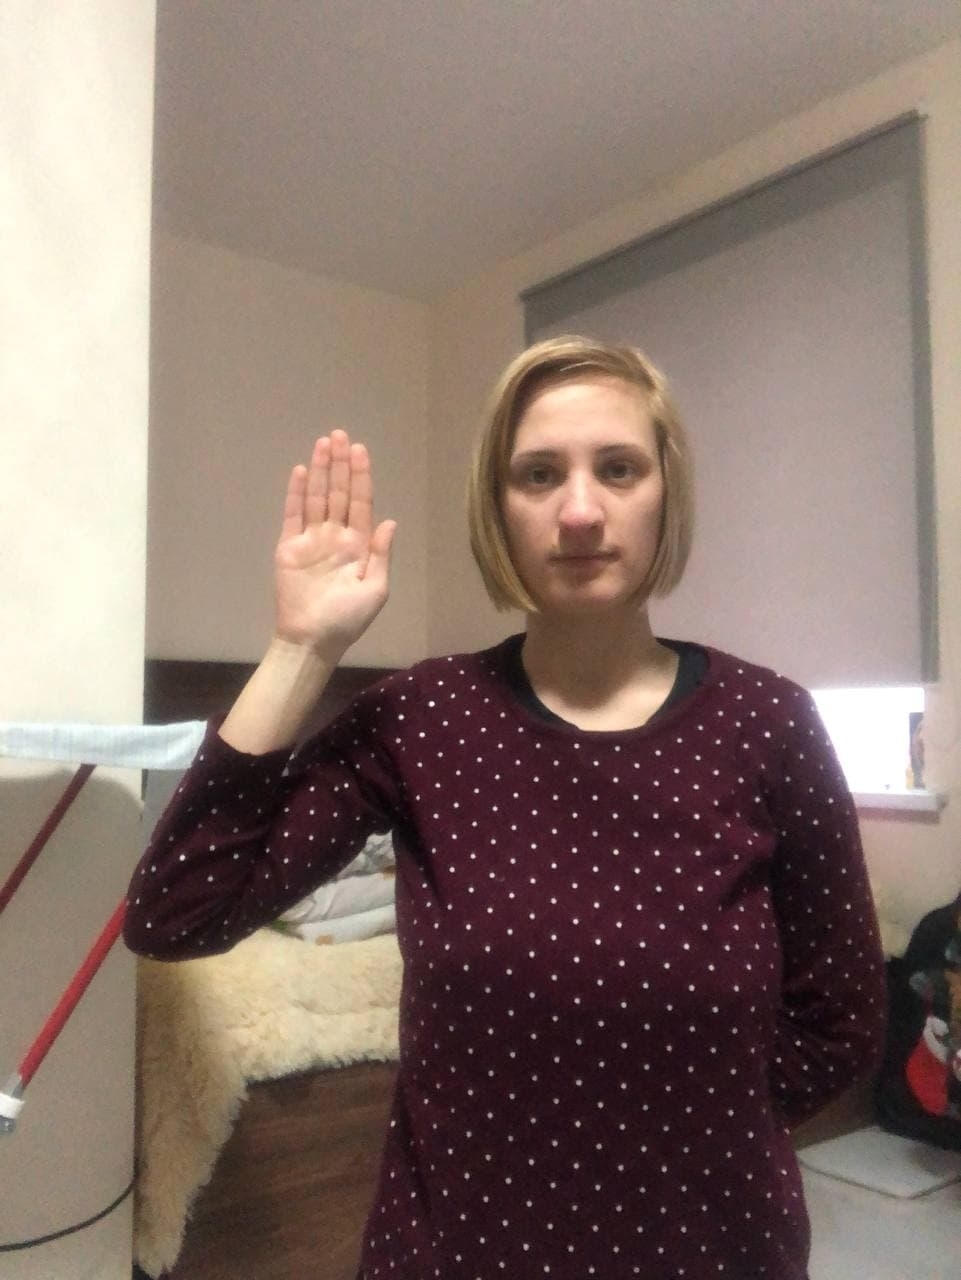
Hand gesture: stop